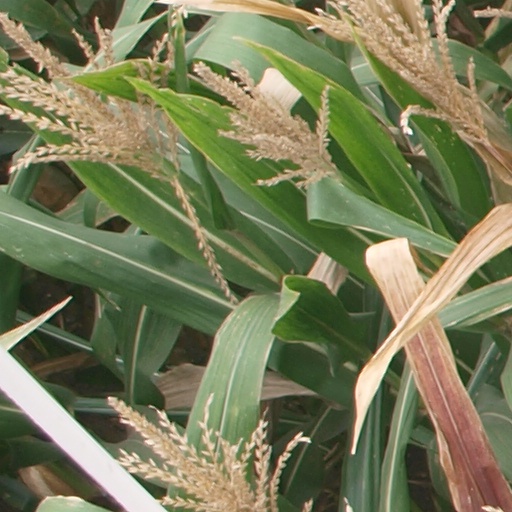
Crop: maize; corn